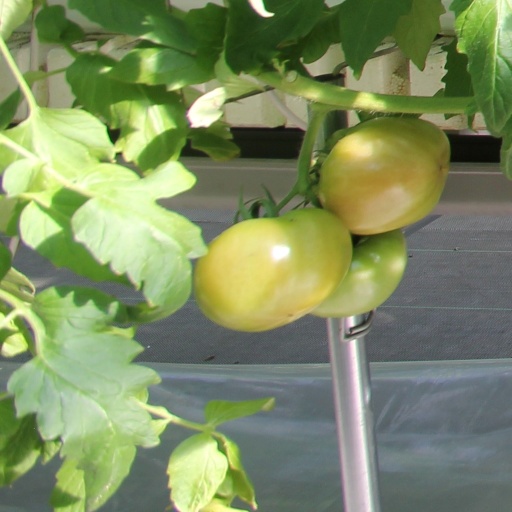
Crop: tomato